Regal (cigarette)

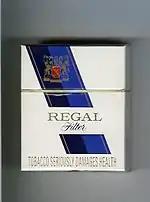
British pack of Regal cigarettes

In the 1990s, Imperial Tobacco launched an advertising campaign featuring an everyman named Reg who offered his dad-humour insights on various subjects. The first ad read, "Reg on Smoking: I smoke 'em because my name's on 'em." As he held his fingers over the 'al' in Regal. More adverts followed, such as "Reg on train-spotting: "There's one." and "Reg on party politics: 'If you drop ash on the carpet you won't get invited again.'"